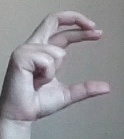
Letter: thal